Ōimachi Station

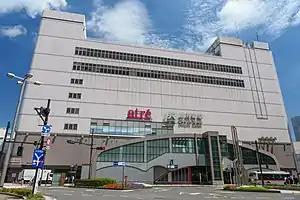
Ōimachi station Central Exit

is an interchange railway station in Shinagawa, Tokyo, Japan, operated by East Japan Railway Company (JR East), Tokyo Waterfront Area Rapid Transit (TWR), and the private railway operator Tokyu Corporation.